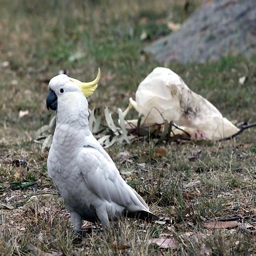
a cockatoo and discarded plastic bag .